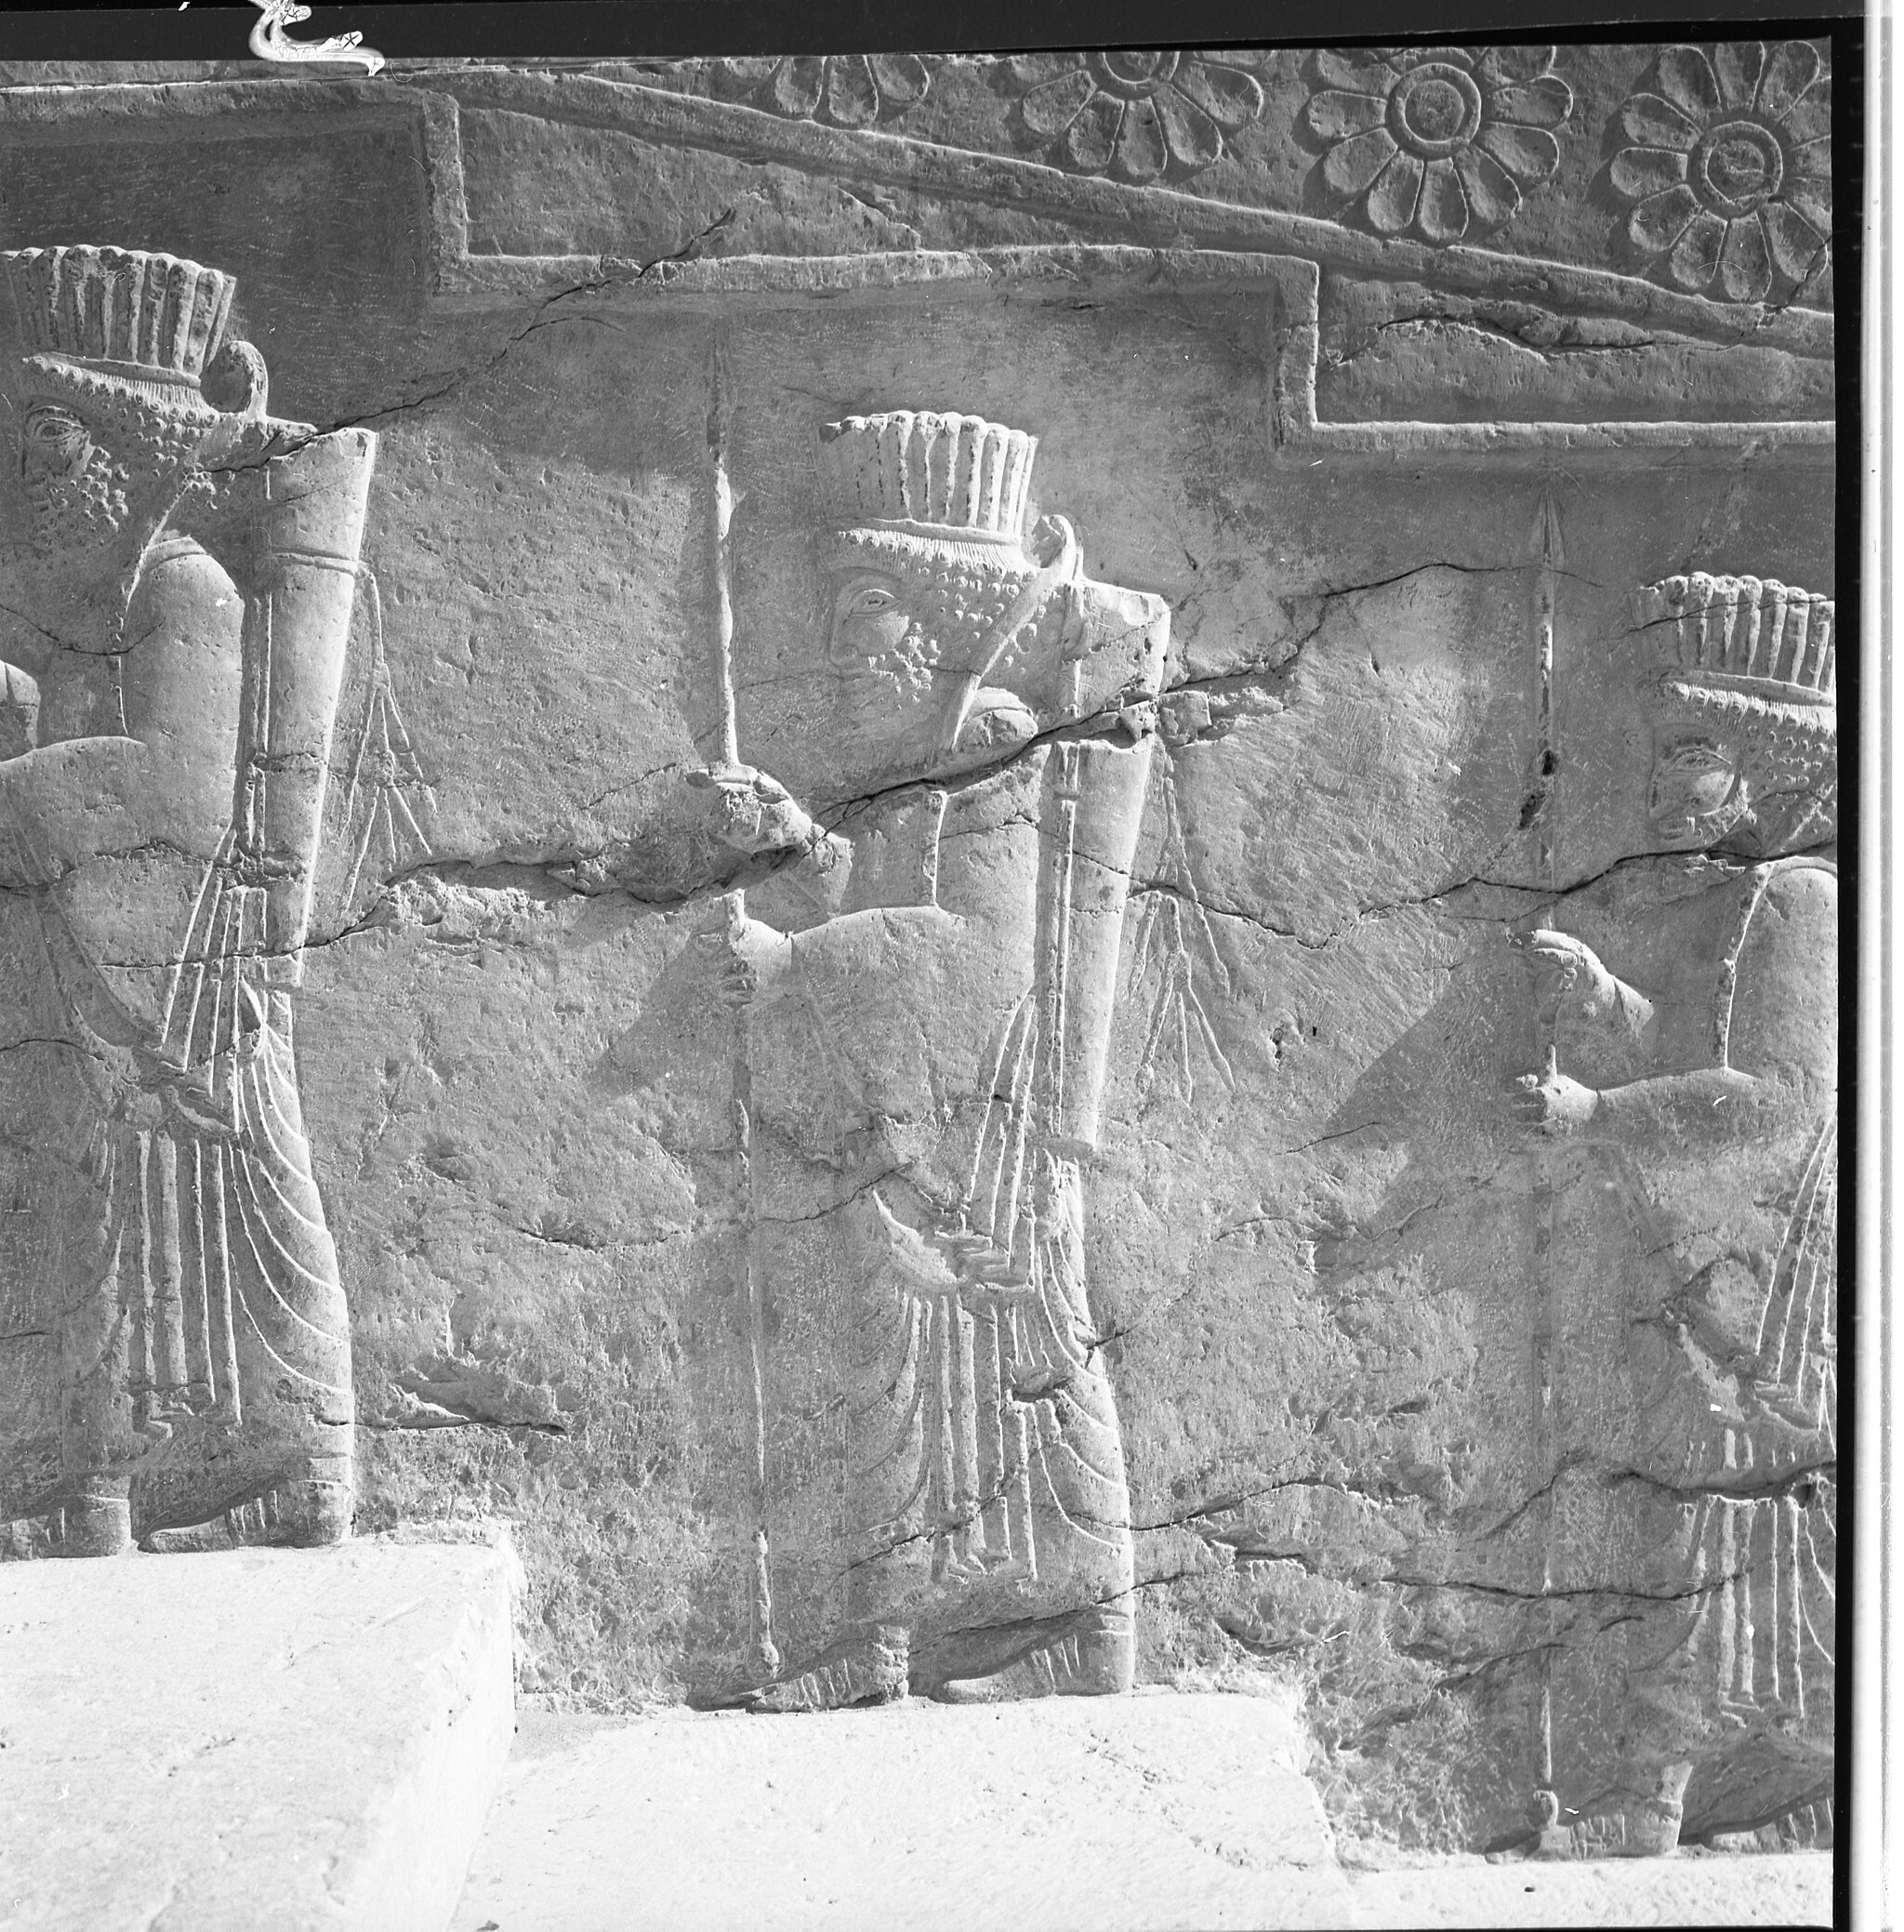
Title: חורבות פרספוליס
Description: Persepolis (Iran) Antiquities
Date: 1968
Categories: Meitar Collection, Items with VRTS permission confirmed, Information field template with formatting, Pages with complex technique templates, Files from the National Library of Israel, Reliefs of Achaemenid warriors in Persepolis, 1968 in Persepolis, Photographs by Benno Rothenberg, Northern staircase of Tripylon